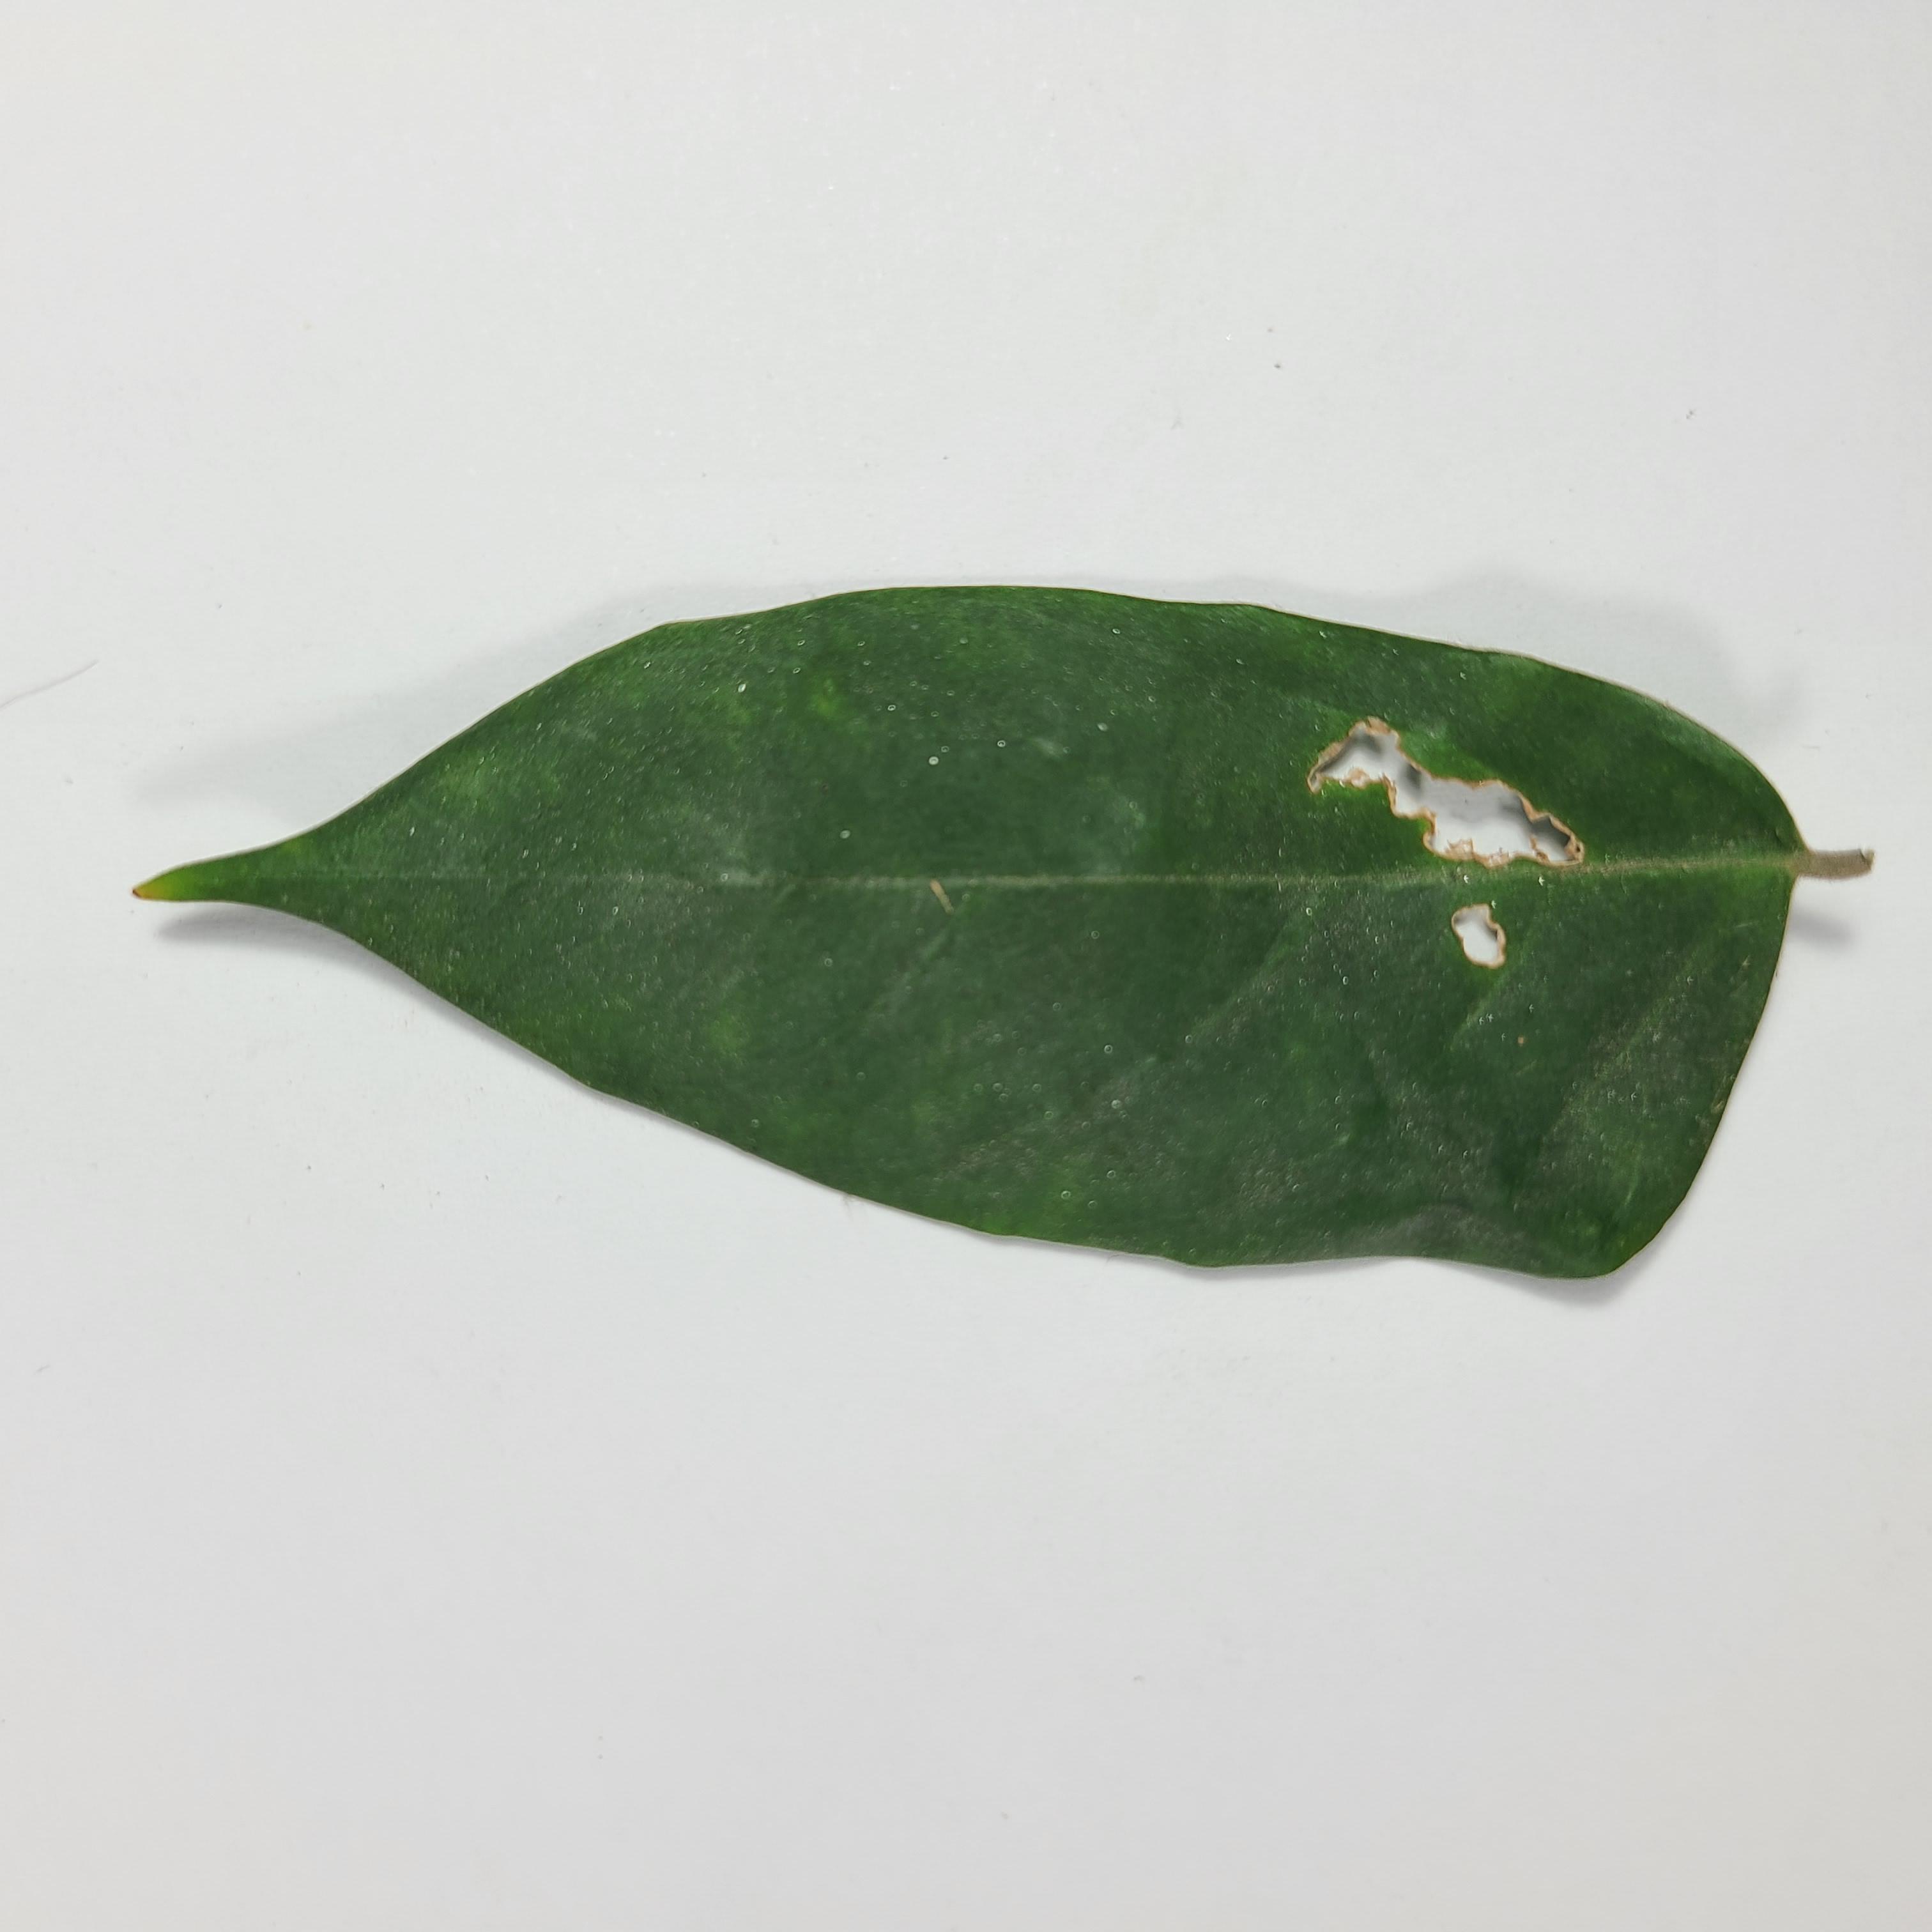
Label: Insect Hole leaves